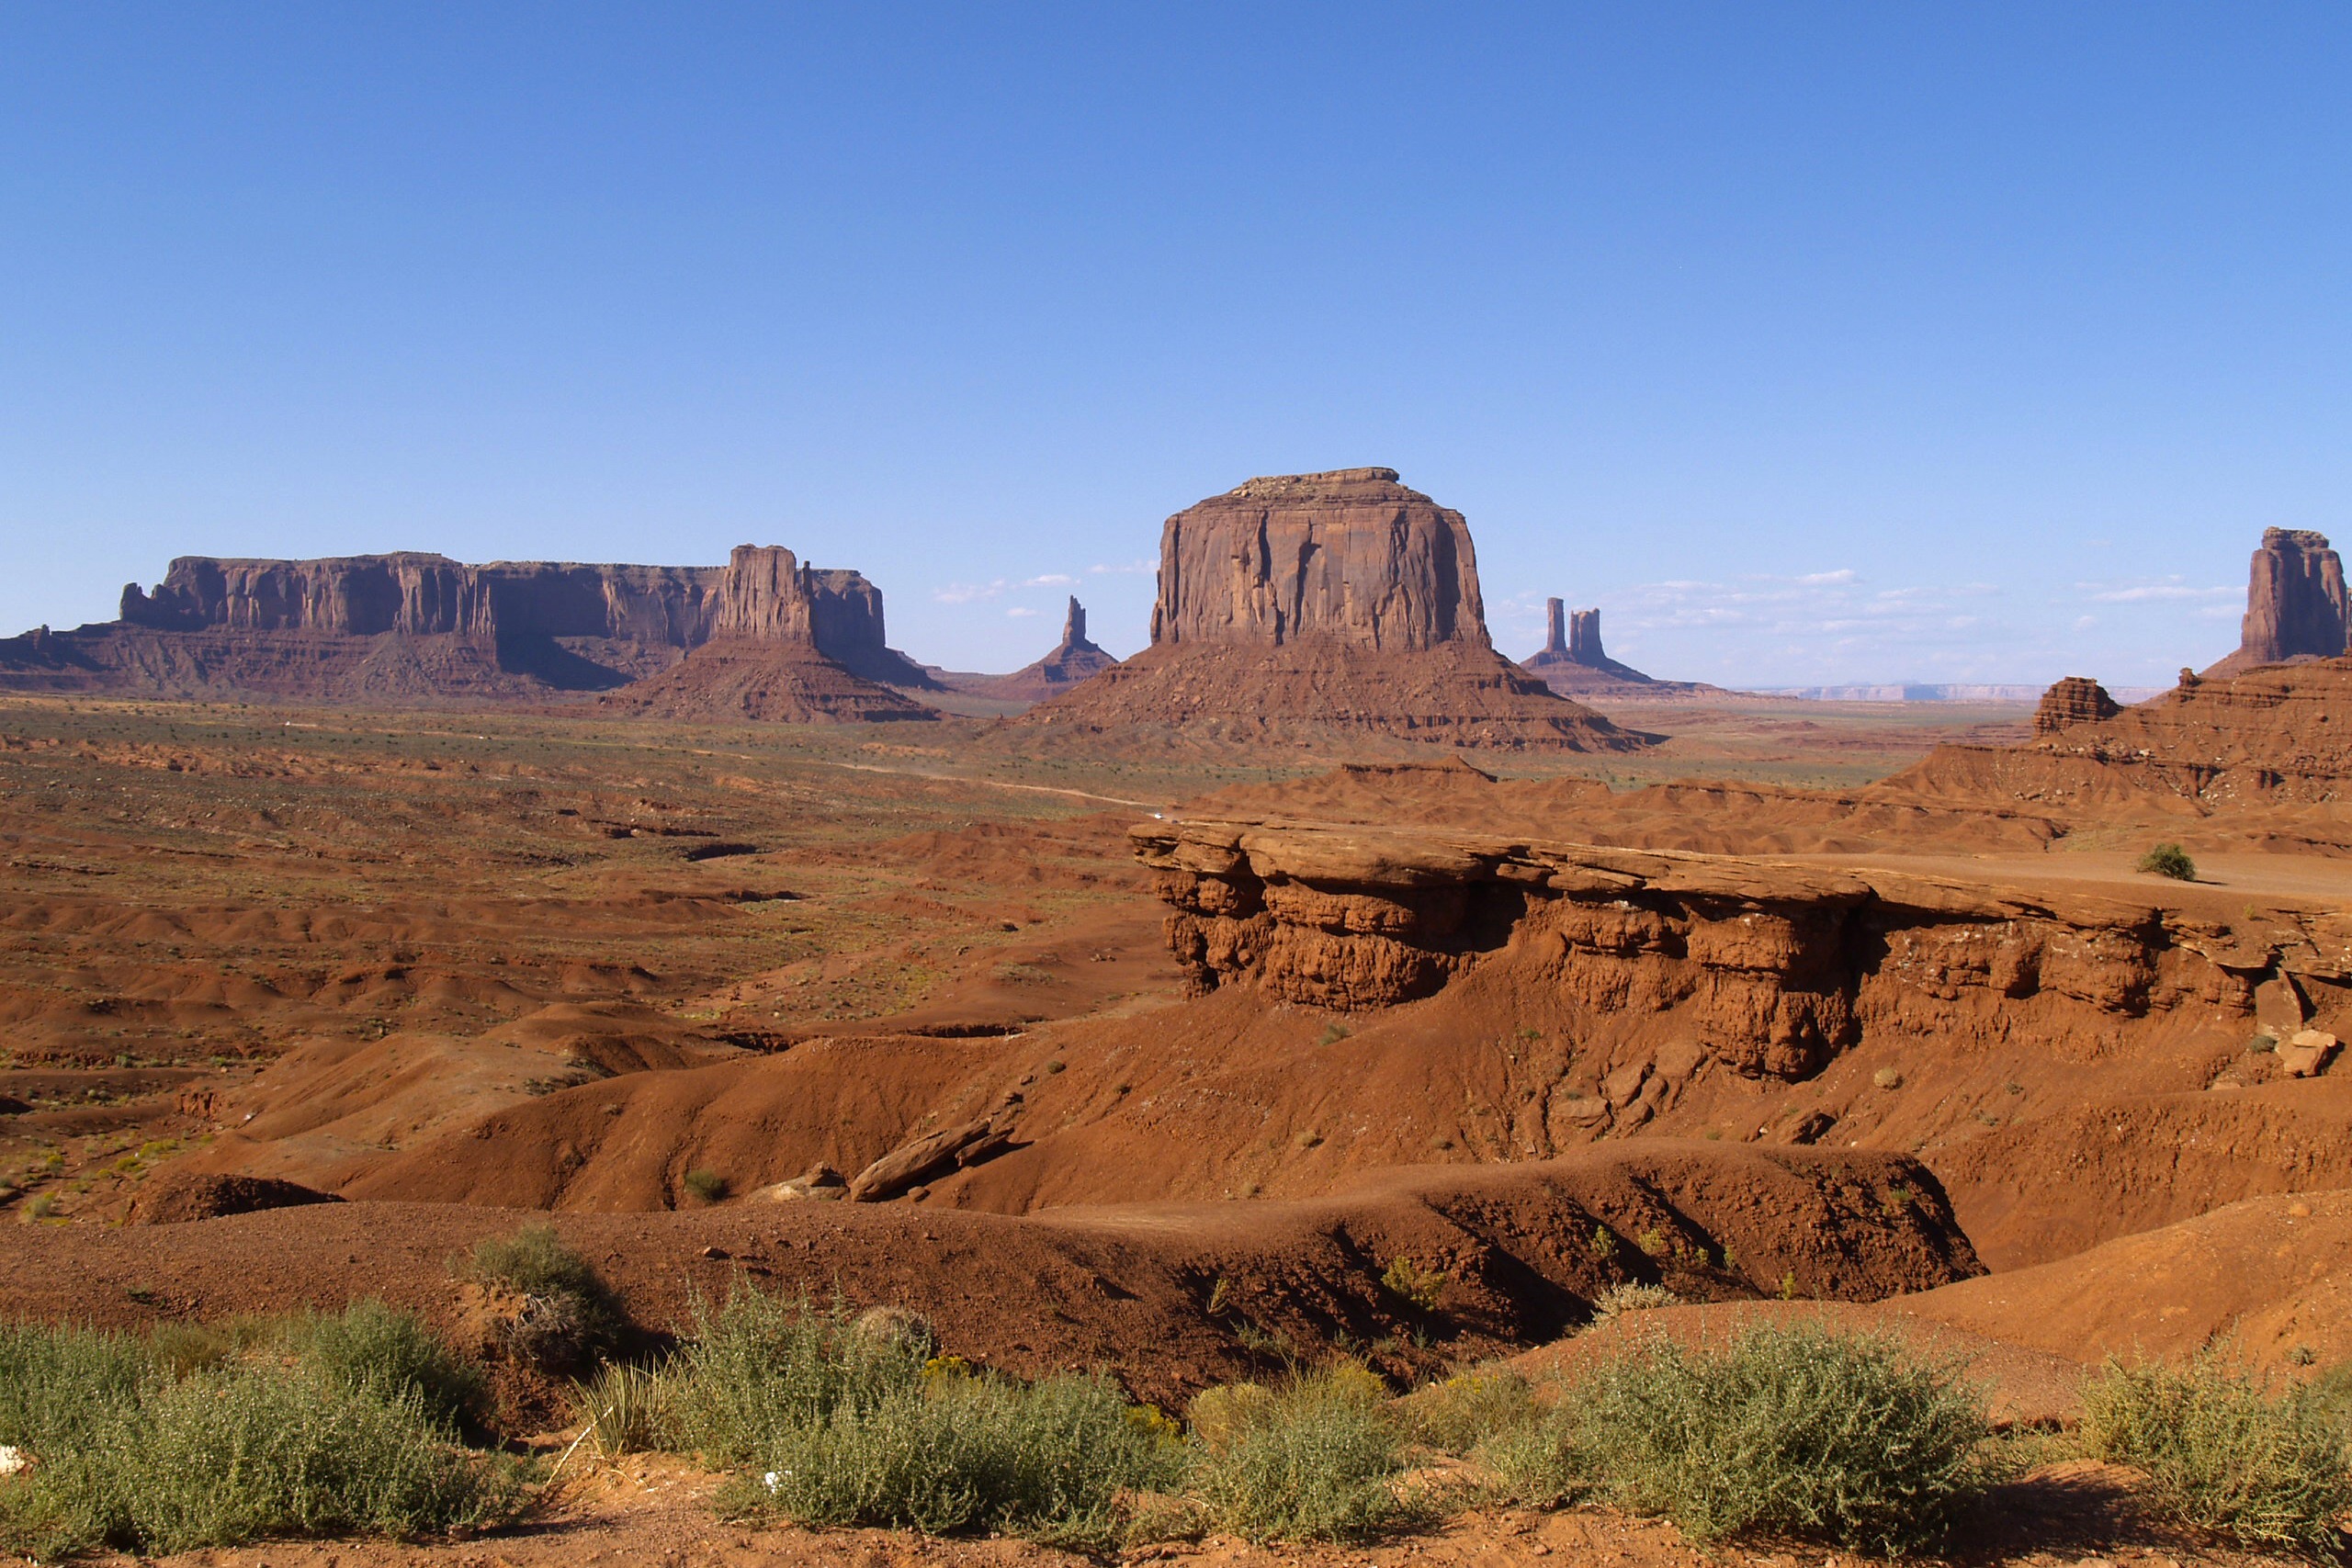
landscape, nature, rock, desert, valley, formation, dry, arch, scenery, usa, canyon, terrain, national park, erosion, geology, utah, badlands, hot, plateau, dusty, tourist attraction, wadi, butte, landform, monument valley, red rocks, natural environment, geographical feature